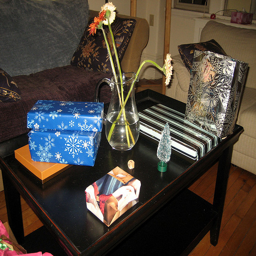
A black table topped with a vase filled with flowers.
a close up of a table with wrapped presents and a clear pitcher with flowers
Wrapped gifts and a vase on a black table.
A table that has presents stacked on it and a vase with flowers.
A table is topped with wrapped gifts and flowers.